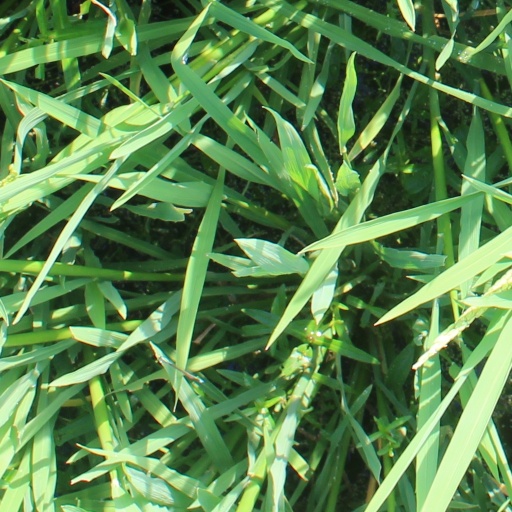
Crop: rice